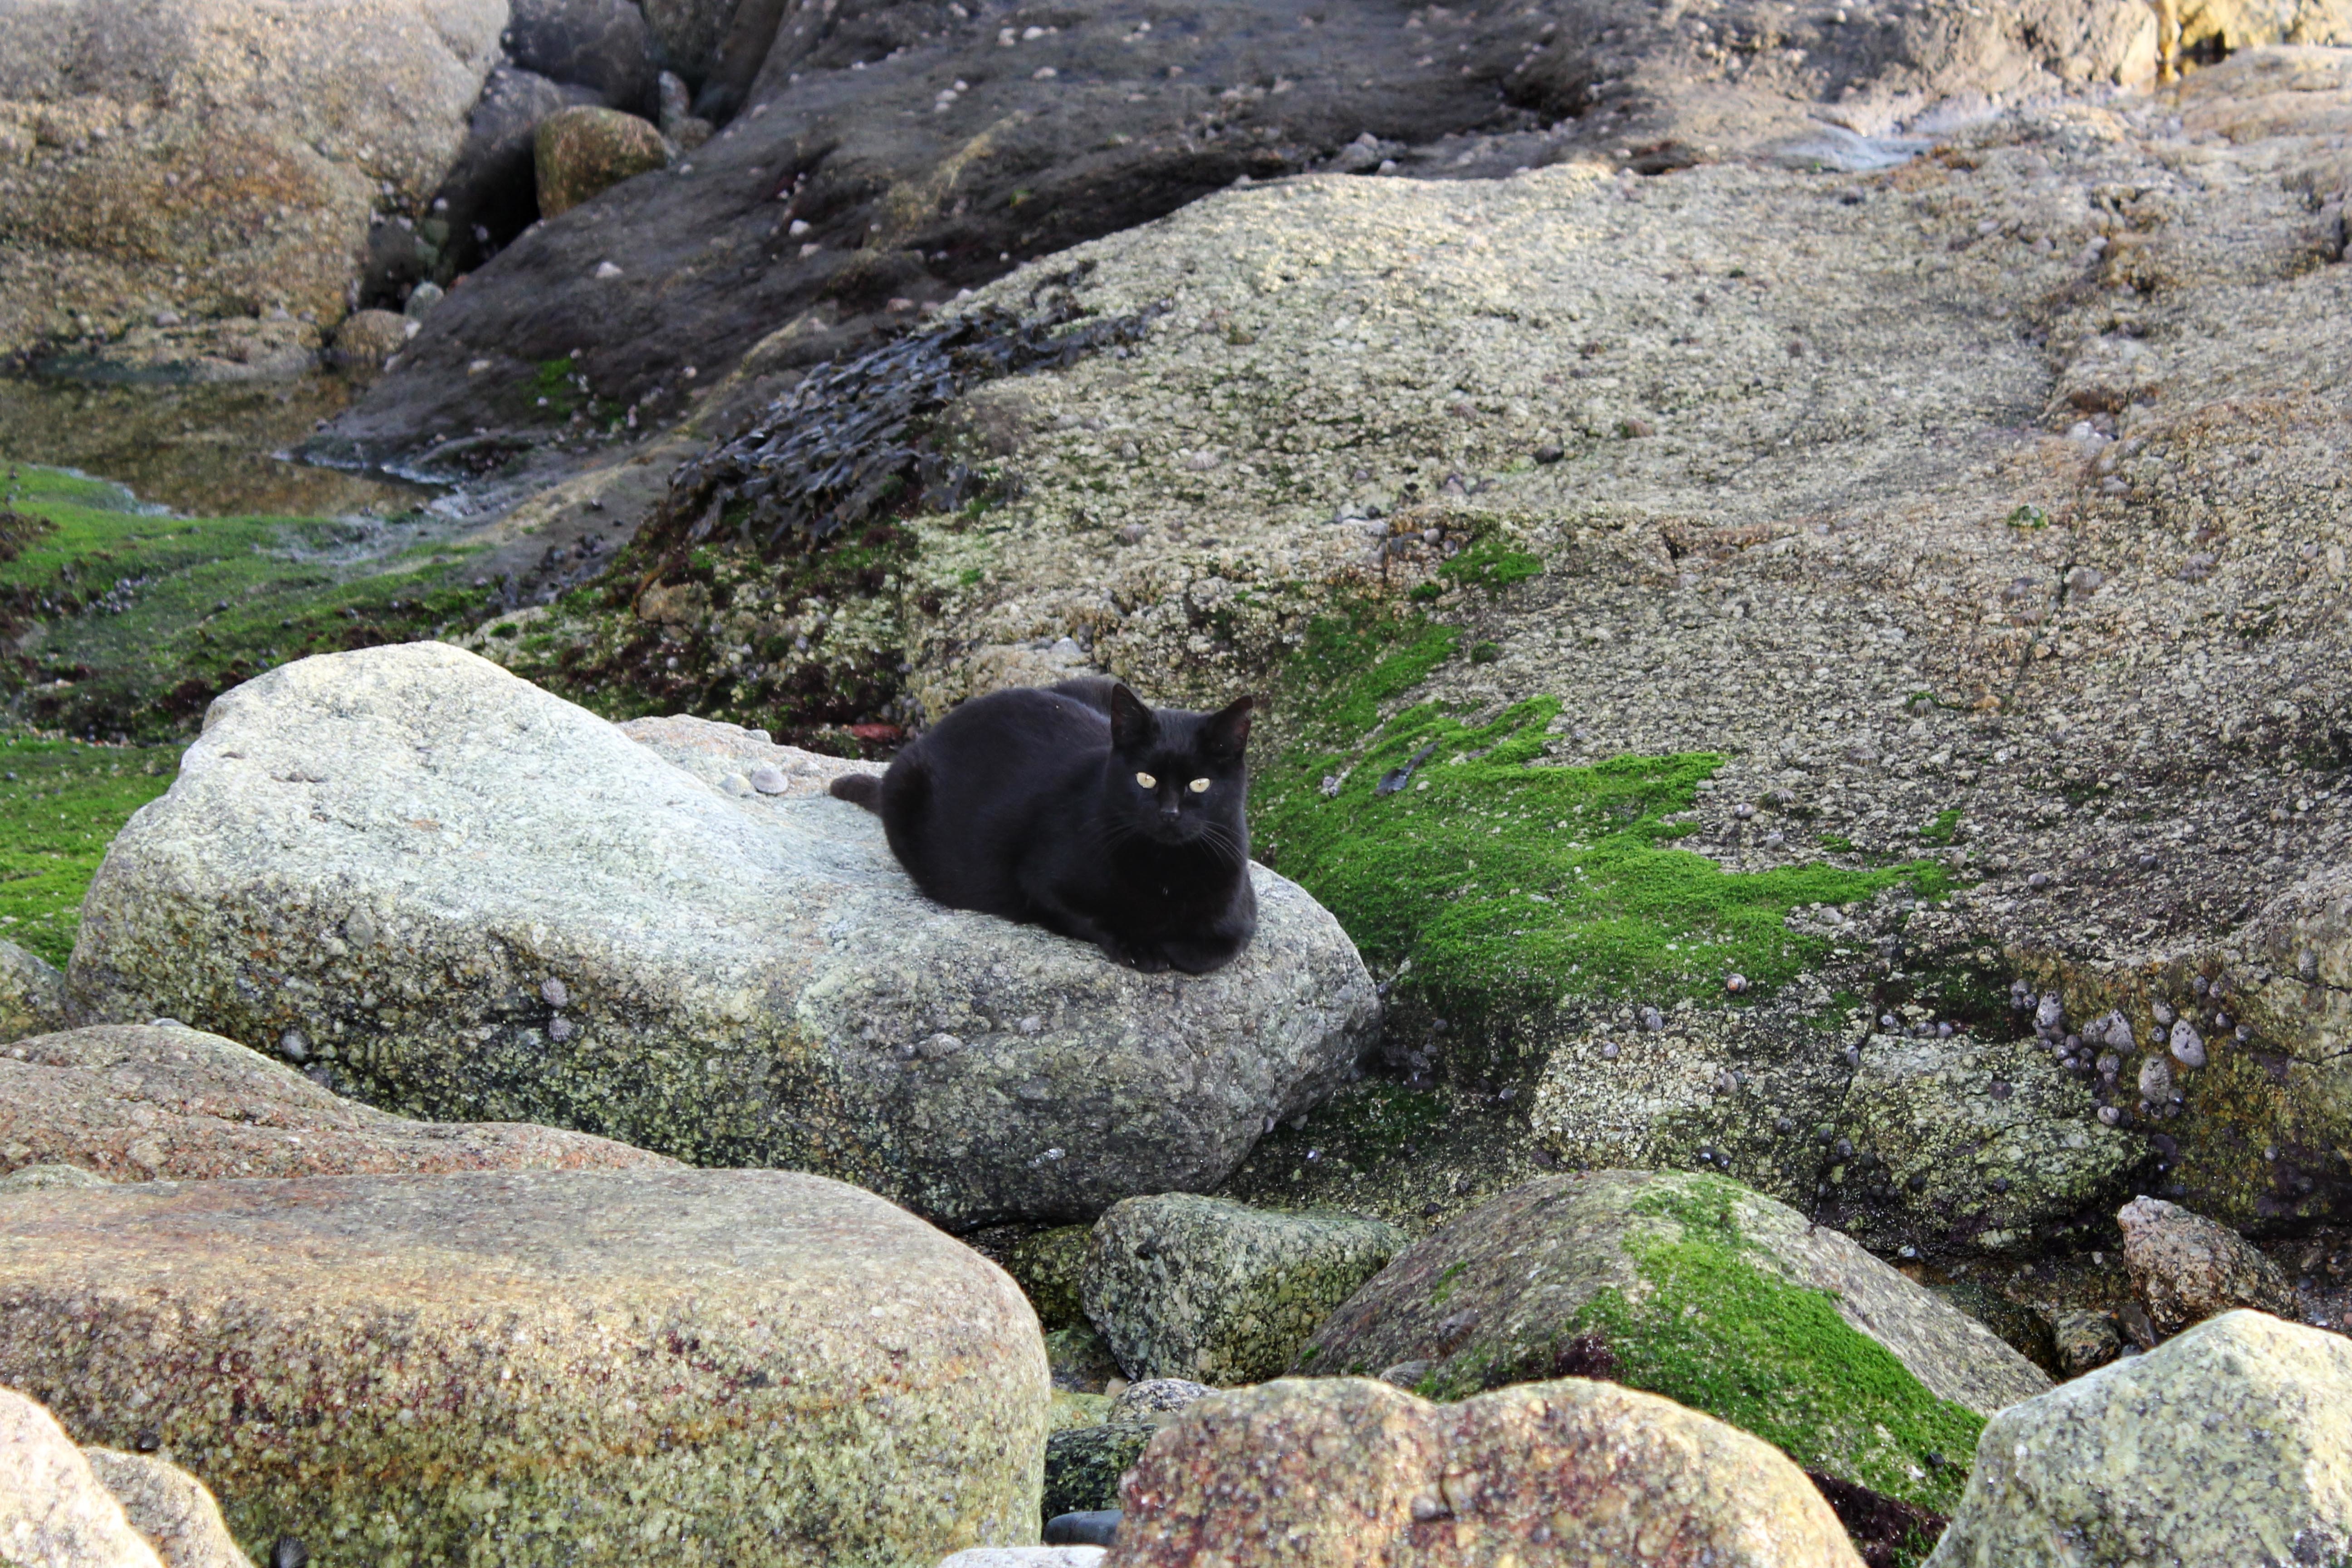
rock, wilderness, wildlife, zoo, mammal, fauna, boulder, marmot